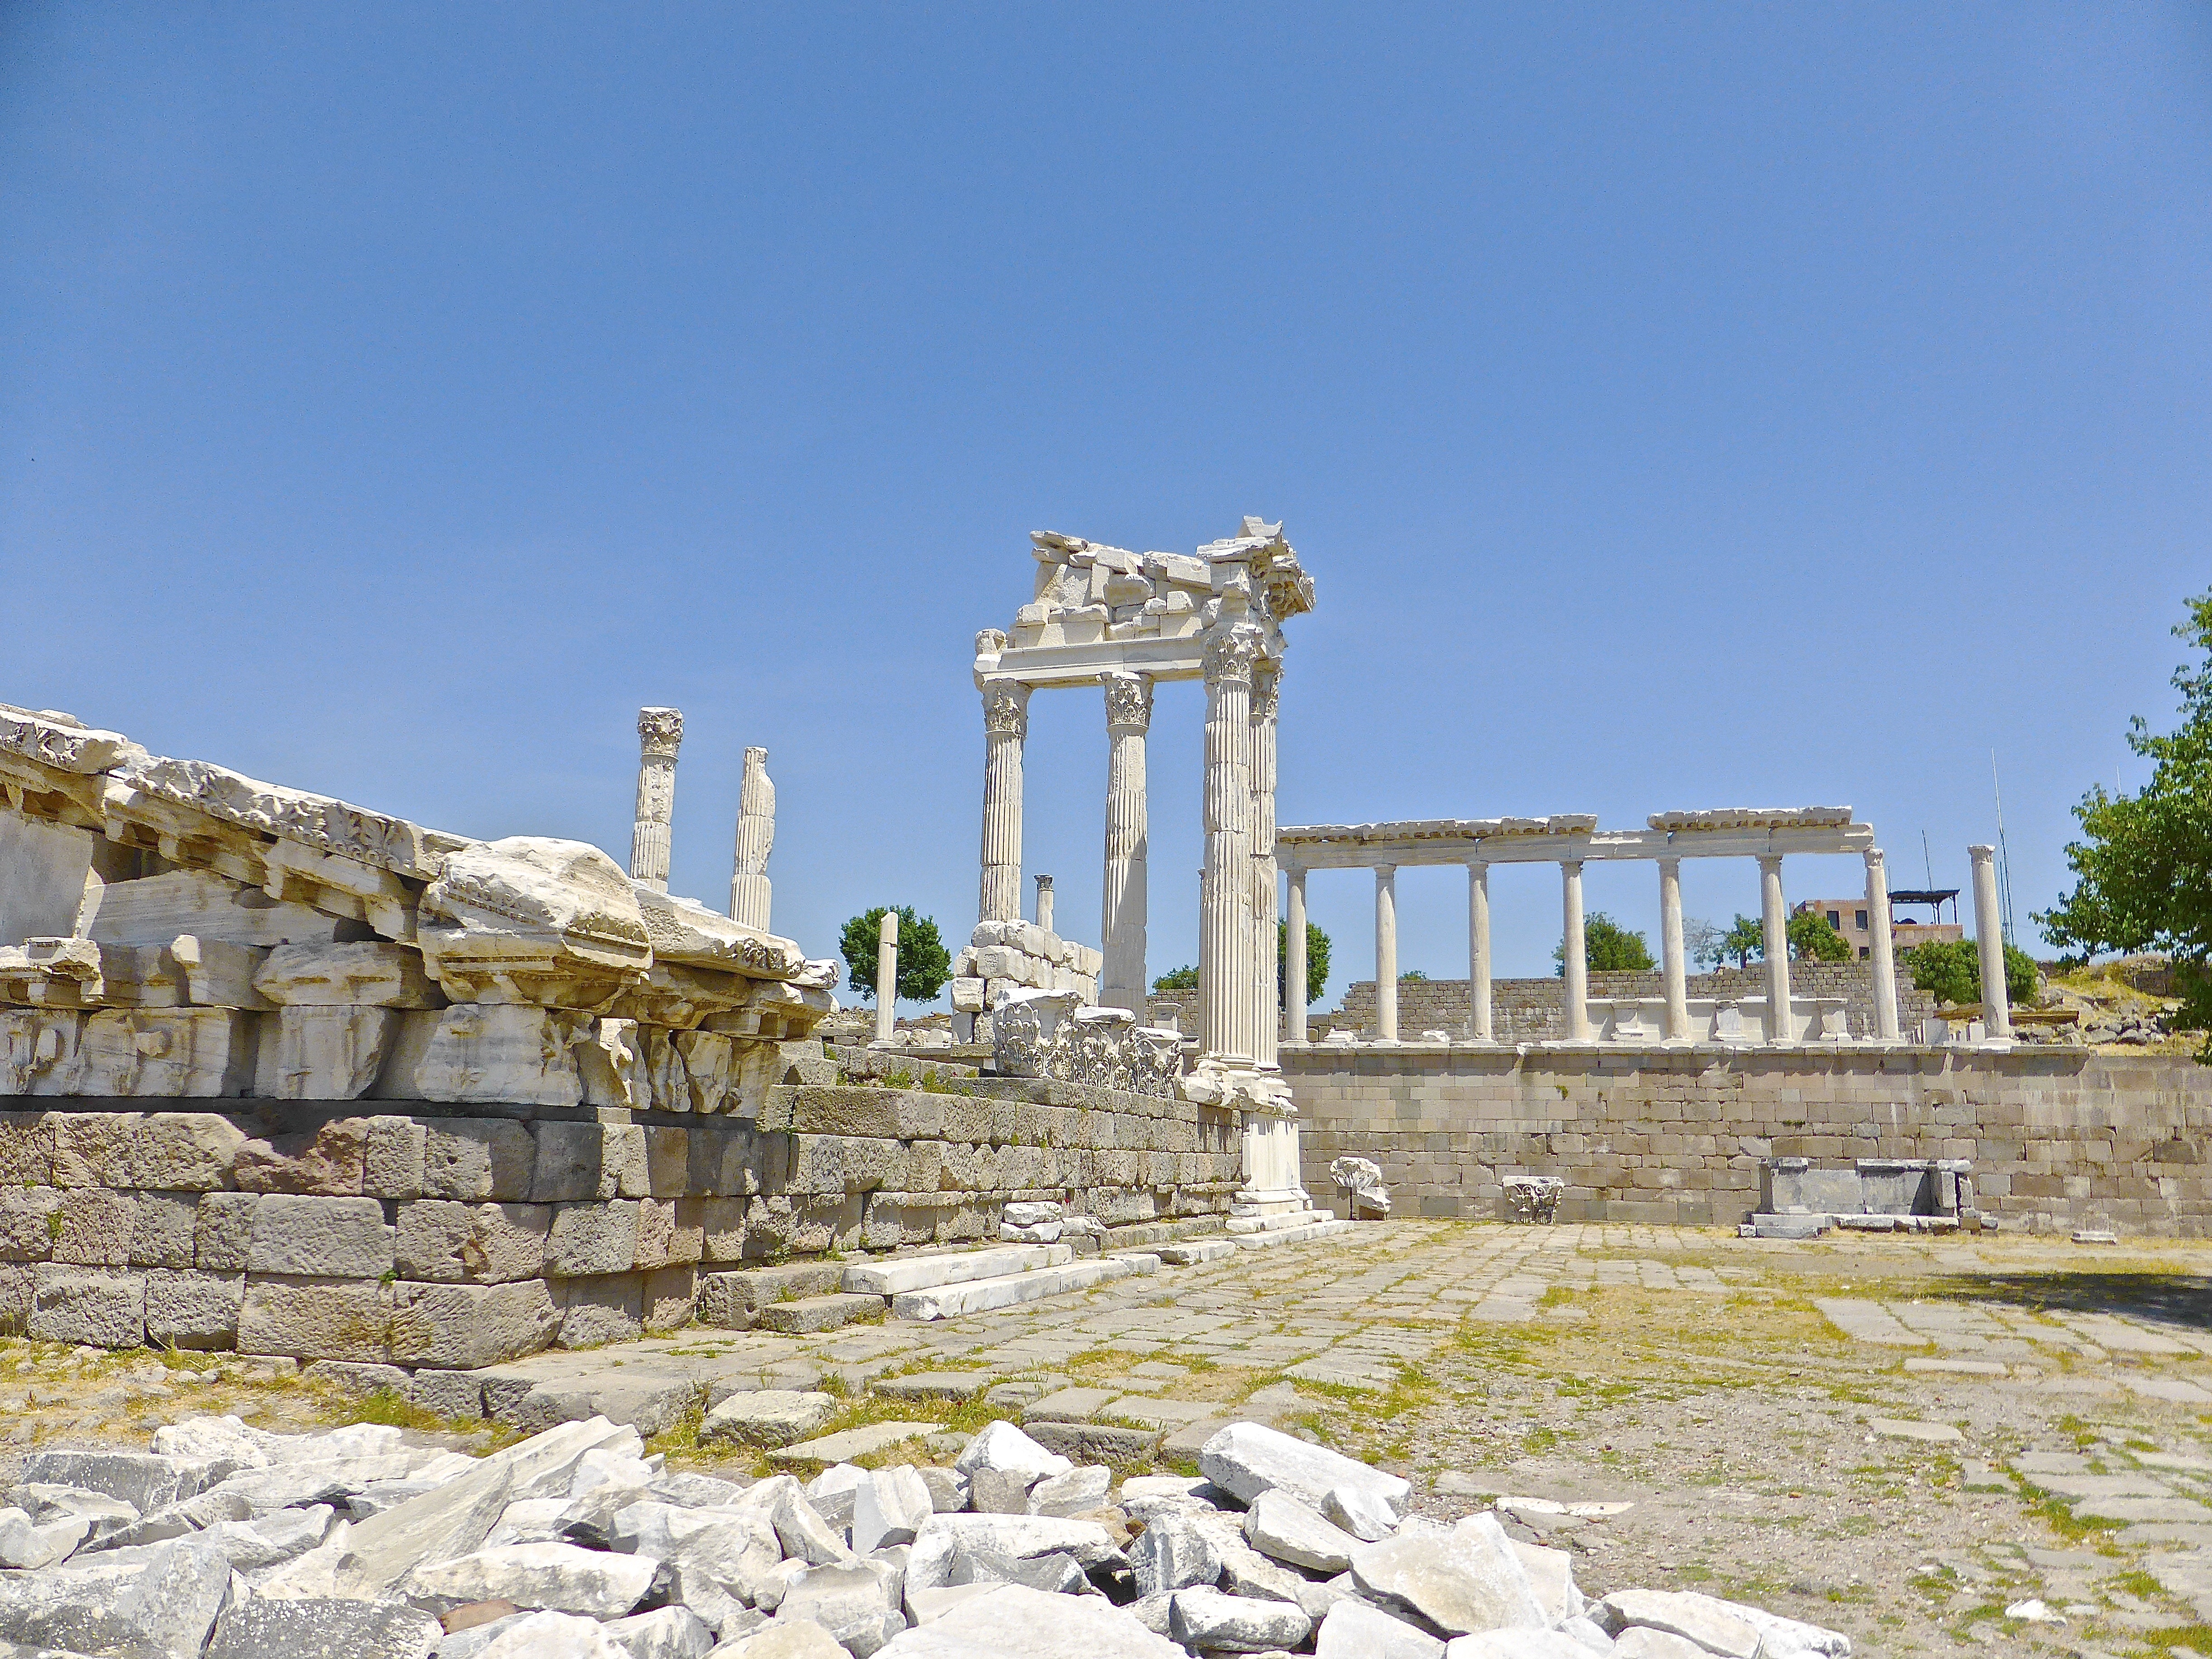
structure, building, palace, monument, column, ancient, landmark, place of worship, temple, ruins, turkey, heritage, archaeological site, unesco world heritage site, roman temple, historic site, ancient history, ancient roman architecture, ancient greek temple, bergama